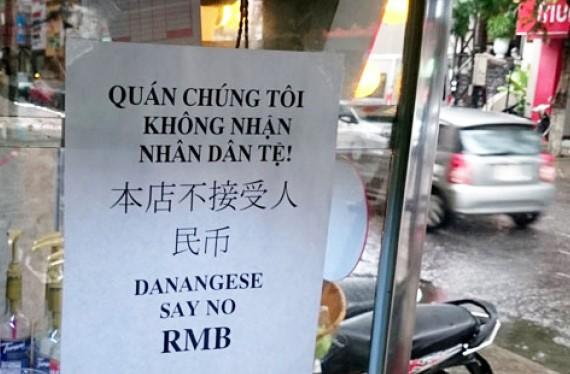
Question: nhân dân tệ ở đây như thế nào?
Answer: không được dùng để trao đổi hàng hóa